DaVinci International Film Festival

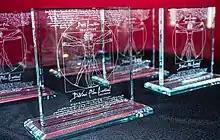

DaVinci International Film Festival's 6th Edition was postponed from its original date in October 2023 to February 23–25, 2024 due to the 2023 Writers Guild of America strike.